Rubaru Roshni

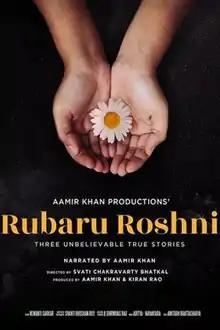
Film poster

Rubaru Roshni is a 2019 Indian anthology documentary film directed by Svati Chakravarty Bhatkal. Narrated by Aamir Khan and produced by Khan and Kiran Rao, it tells three real life stories in a first-person account of both the victims and the perpetrators of violence; the murders of Lalit Maken and his wife, the murder of Mariam Vattalil and the 2008 Mumbai attacks are covered. The documentary premiered on 26 January 2019 in seven languages on all Star Network channels, and later released through the streaming platforms Hotstar and Netflix.